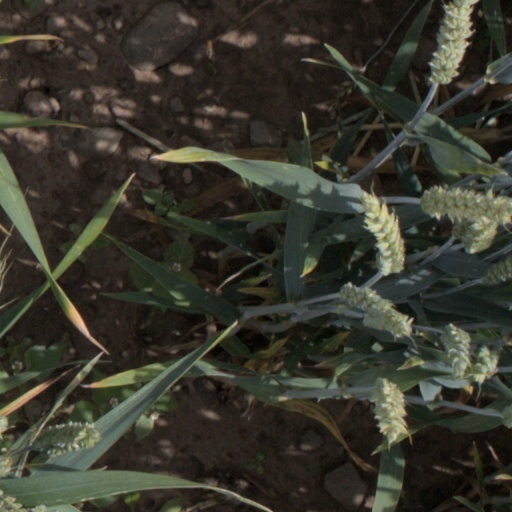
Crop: wheat